Huang Zhiqian

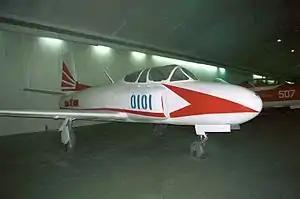
Shenyang JJ-1 jet trainer

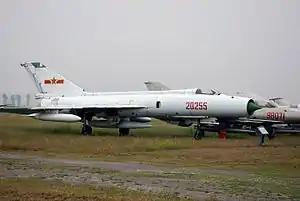
Shenyang J-8 interceptor

Huang returned to China in June 1949, near the end of the Chinese Civil War. As the Kuomintang lost the war and retreated to Taiwan, Huang stayed on the mainland and worked for the victorious Communist Party.